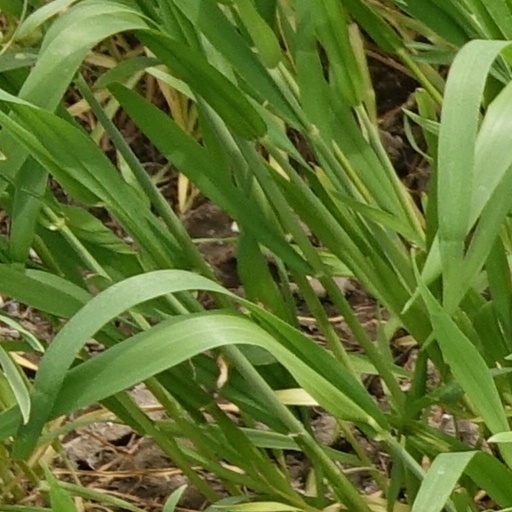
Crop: wheat